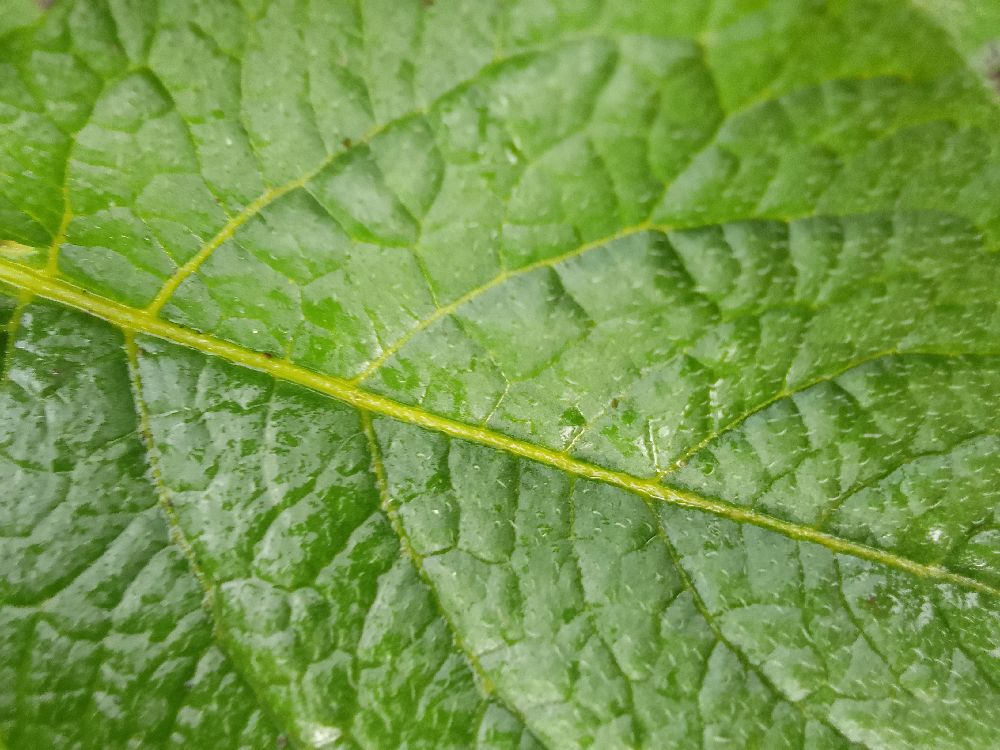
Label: Healthy